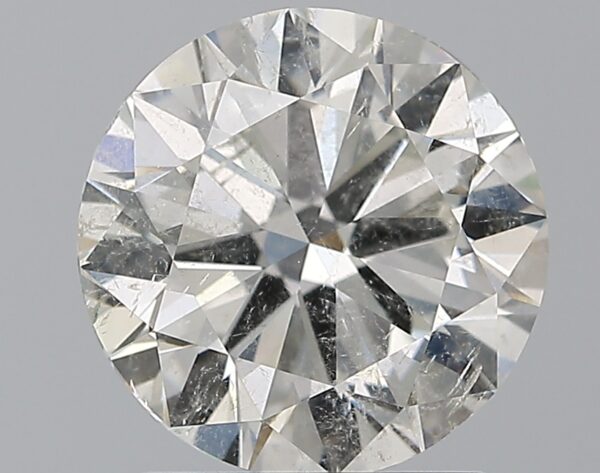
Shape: round
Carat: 2
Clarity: SI2
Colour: H
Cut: EX
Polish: EX
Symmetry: EX
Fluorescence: N
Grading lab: IGI
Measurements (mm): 8.05 x 7.99 x 4.86